Philadelphia Phillies Wall of Fame

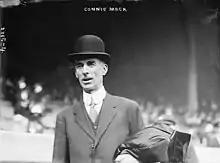
A man standing in a baseball stadium wearing a suit and bowler hat. He has a coat folded over his left arm.

Originally, the goal of the Wall of Fame was to induct the greatest players in Phillies and Athletics history, with the criteria requiring eligible players to be retired and have played at least four years with either the Phillies or the Athletics. However, exceptions have been made for non-players who have made significant contributions to the organization. Connie Mack, the Athletics' first inductee, had an 11-year playing career in the National League and the Players' League, but is most remembered for his managerial career, and was honored as such on the Wall. Members have been inducted for contributions in more than one area; Paul Owens, inducted in 1988, spent 48 years as a member of the Phillies organization, contributing as a scout, manager, general manager, and team executive. The Phillies have inducted four first basemen, four second basemen, five third basemen, three shortstops, one utility infielder, three catchers, 21 outfielders, 18 pitchers, seven managers, one general manager, one coach, two team executives, and two sportscasters. 25 members of the Wall of Fame are also members of the Baseball Hall of Fame, and all of the inductees in the first four seasons from both teams are hall of famers. Del Ennis was the first non-hall-of-famer to be inducted.